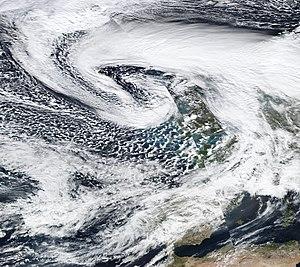
La saison des tempêtes hivernales en Europe de 2019-2020 désigne l'apparition de cyclones extratropicaux en Europe. La plupart des cyclones extratropicaux en Europe se forment entre septembre et mars.